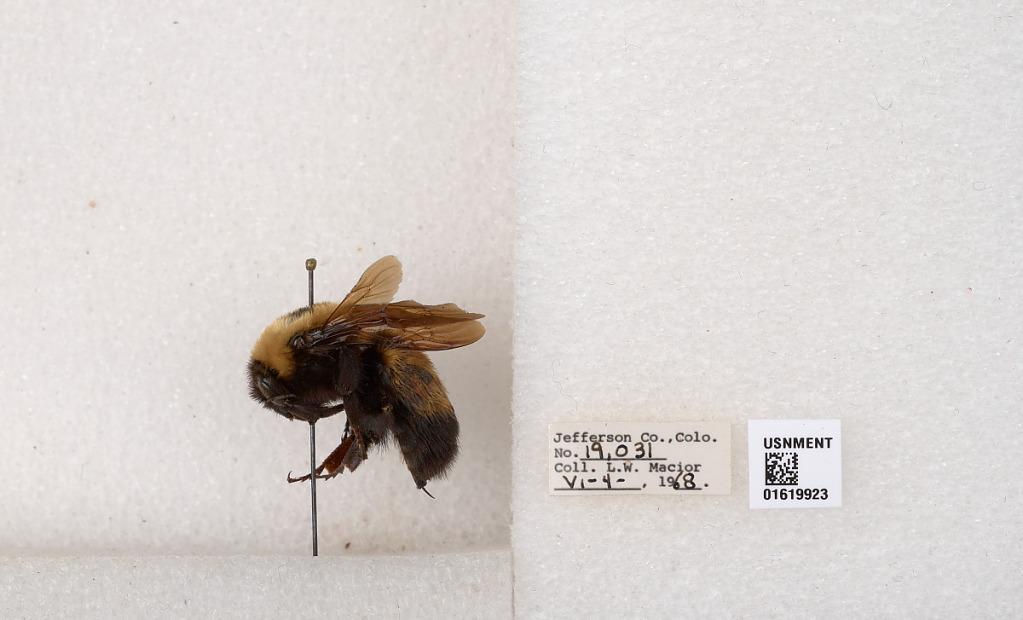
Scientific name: Bombus (Bombus) nevadensis Cresson